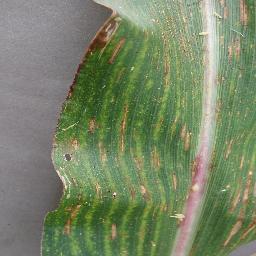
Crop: corn
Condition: (maize)_cercospora_spot_gray_spot